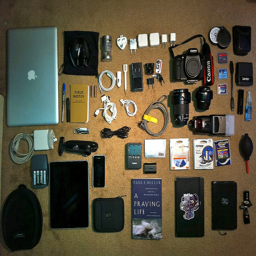
Cables, bags, books, bottles, laptops, sockets and other items
A display of computer parts, adapters and plugs on a floor.
a table full of electronic items sitting neatly side by side
A laptop, books, wires, camera, and other items laid out on the floor
Various electronics and office supplies are displayed on a surface.